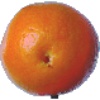
Label: tangelo